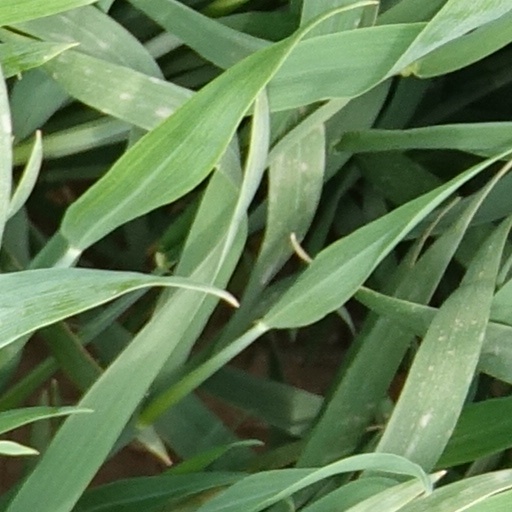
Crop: wheat